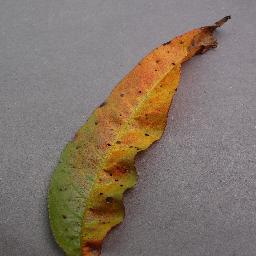
Label: Peach___Bacterial_spot